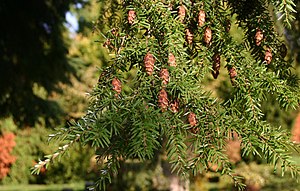
Vestamerikansk hemlock
Vestamerikansk Hemlock (Tsuga heterophylla)
Vestamerikansk Hemlock (Tsuga heterophylla): Nåle og kogler.